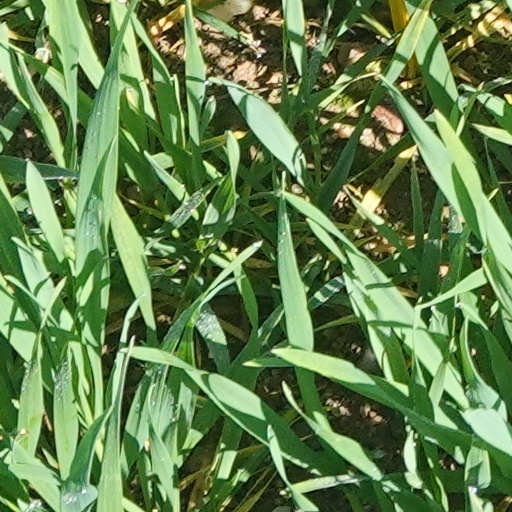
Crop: wheat